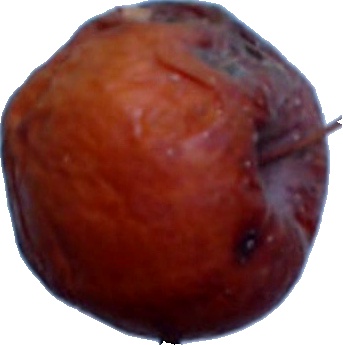
Label: apple_rotten_1